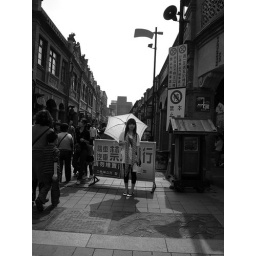
An orange in the street